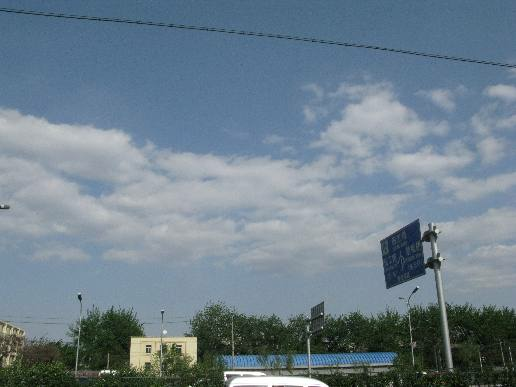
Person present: No